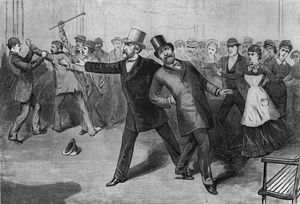
Charles J. Guiteau / Attentat mod præsident James A. Garfield
Præsident James A. Garfield med regeringschef James G. Blaine efter at være skudt af Guiteau, som fortolket i en nutidig gravering fra Frank Leslie's Illustrated Newspaper.
Charles Guiteau var en amerikansk prædikant, skribent og advokat, der blev dømt for at have dræbt USA's præsident James A. Garfield. Guiteau blev henrettet ved hængning.